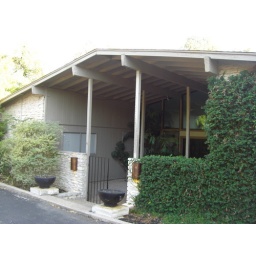
Visible window is guest bedroom built in headboard that covers the window.